Long rifle

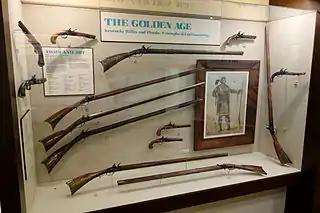
Long rifles of various Pennsylvania and Massachusetts manufacturers displayed at the Huntington Museum of Art

In 1792 the US Army began to modify the long rifle, shortening the barrel length to 42 inches in their 1792 contract rifle. The Lewis and Clark expedition carried an even shorter 33-36 inch barrelled rifle, similar to the Harpers Ferry Model 1803 which began production six months after Lewis visited the arsenal. The Model 1803 resembles what became the 'plains rifle'.